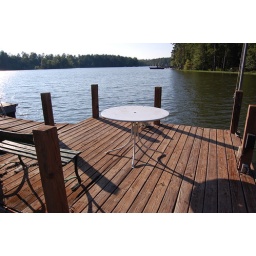
Every empty space is filled with a table in this house ... and on the dock ... and on the boats.